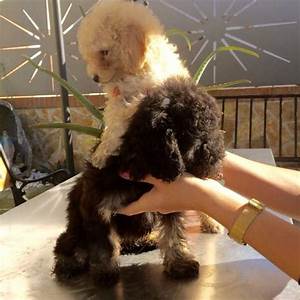
Label: cane